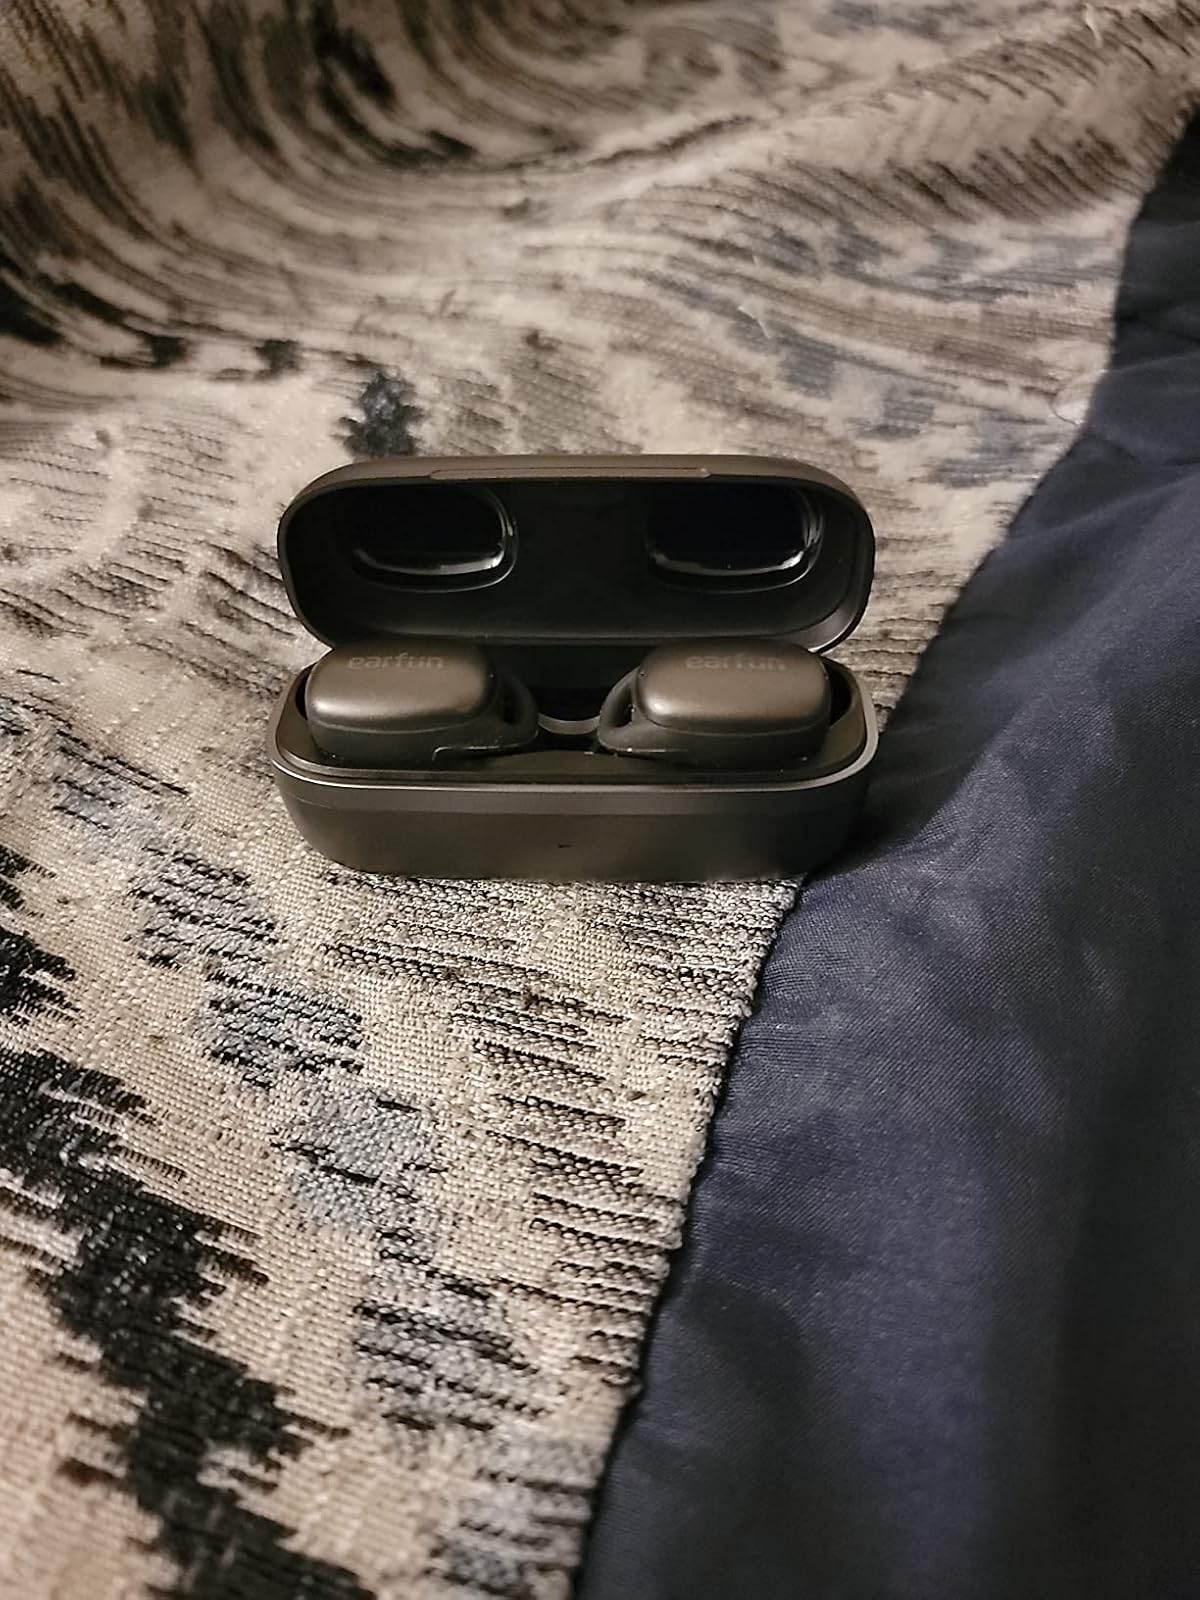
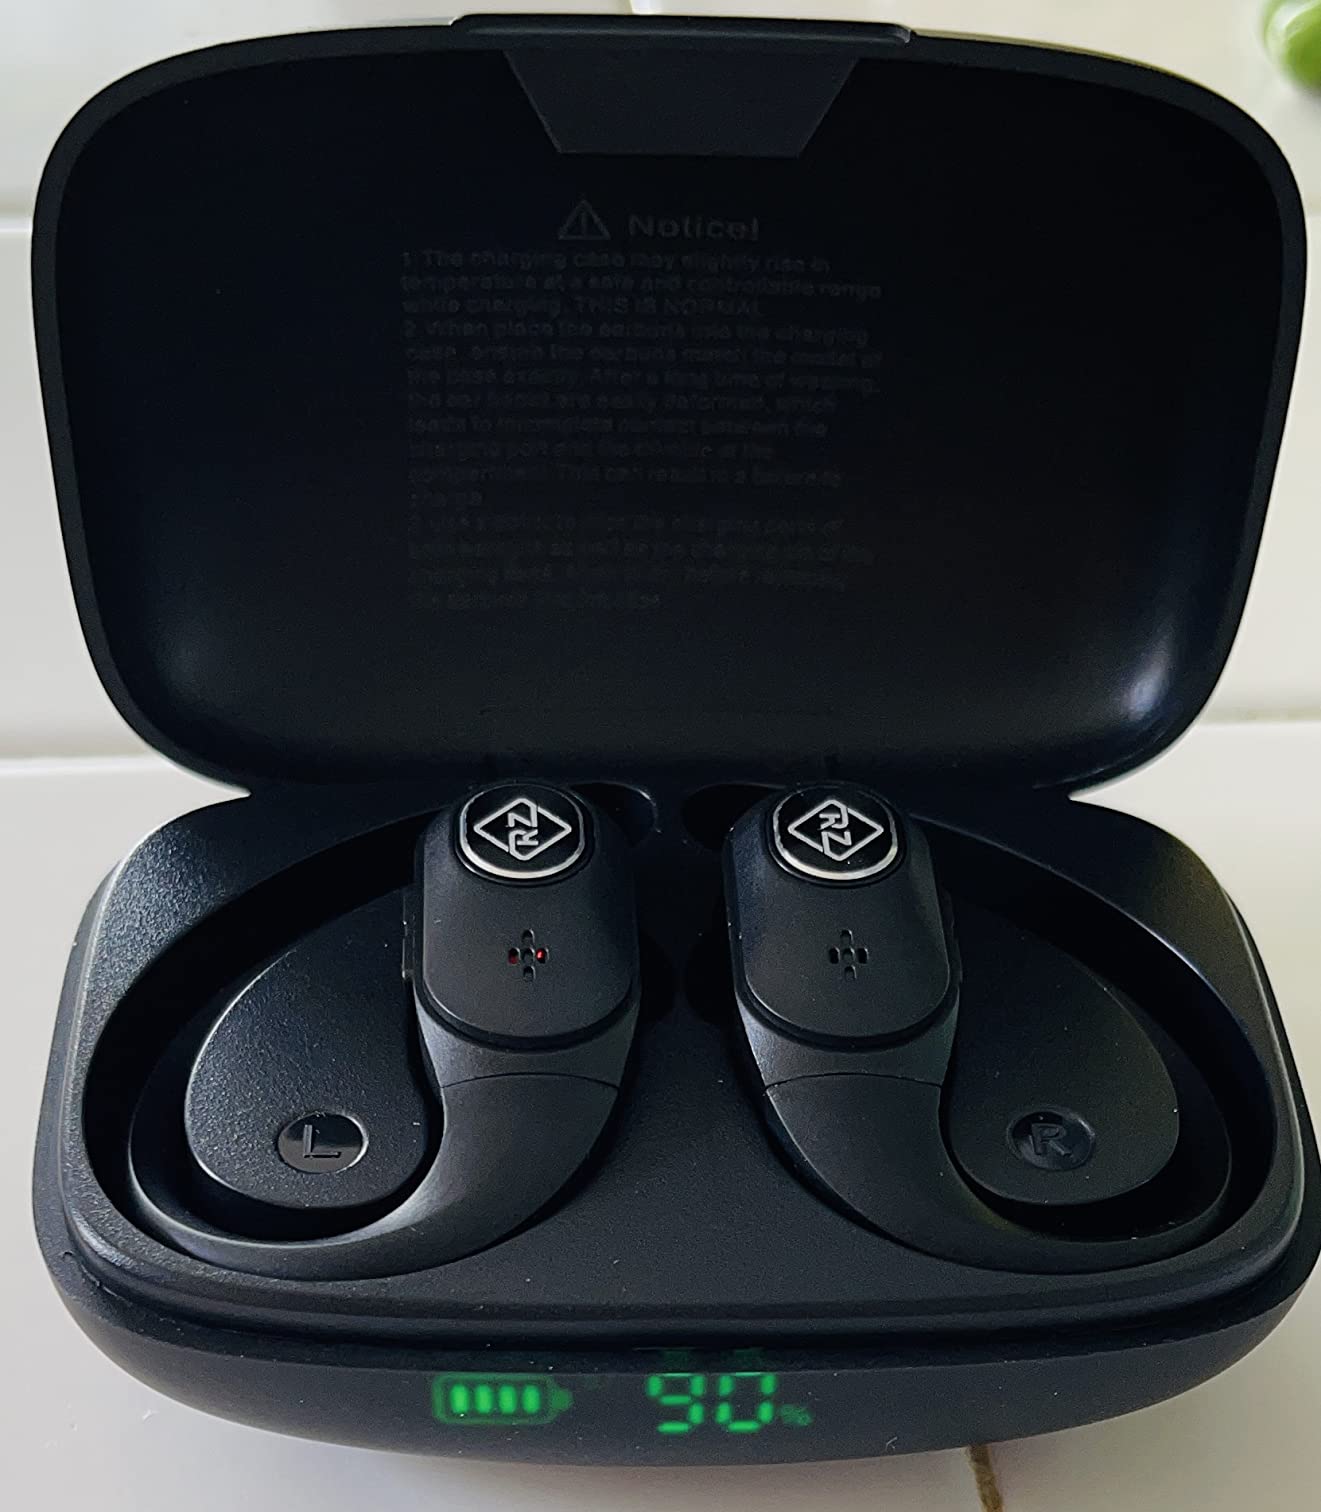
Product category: earbuds
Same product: no